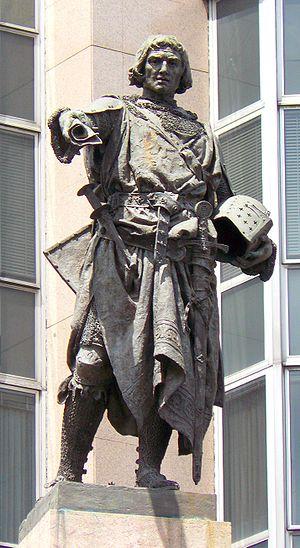
Diego López V de Haro, est décédé en 1310. Surnommé el Intruso, il est le fils de Diego López III de Haro et Constanza Bearne et frère de Lope Díaz III de Haro. Il a été seigneur de Biscaye entre 1295 et 1310.